Scouting and Guiding in Slovakia

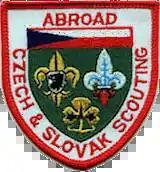
Emblem of Czech and Slovak Scouts Abroad, which incorporates the Flag of Czechoslovakia, the Trefoil as a symbol for Girl Guides, the traditional badges of Junák and Slovenský skauting

The Czechoslovak government-in-exile officially restored Junák and Czech and Slovak Scout groups were founded in exile, especially in the North of England and the South of Scotland, Rover Crews were founded in the Czechoslovak Armed Units in the United Kingdom and elsewhere.